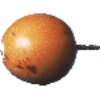
Label: granadilla